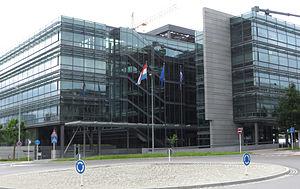
Au Luxembourg, la Chambre de commerce est un établissement public regroupant les entreprises de tous les secteurs économiques — hormis l’artisanat et l’agriculture — et l’une des cinq chambres professionnelles à base élective.